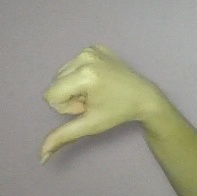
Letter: waw